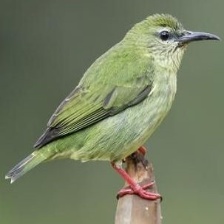
Species: RED LEGGED HONEYCREEPER
Scientific name: CYANERPES CYANEUS